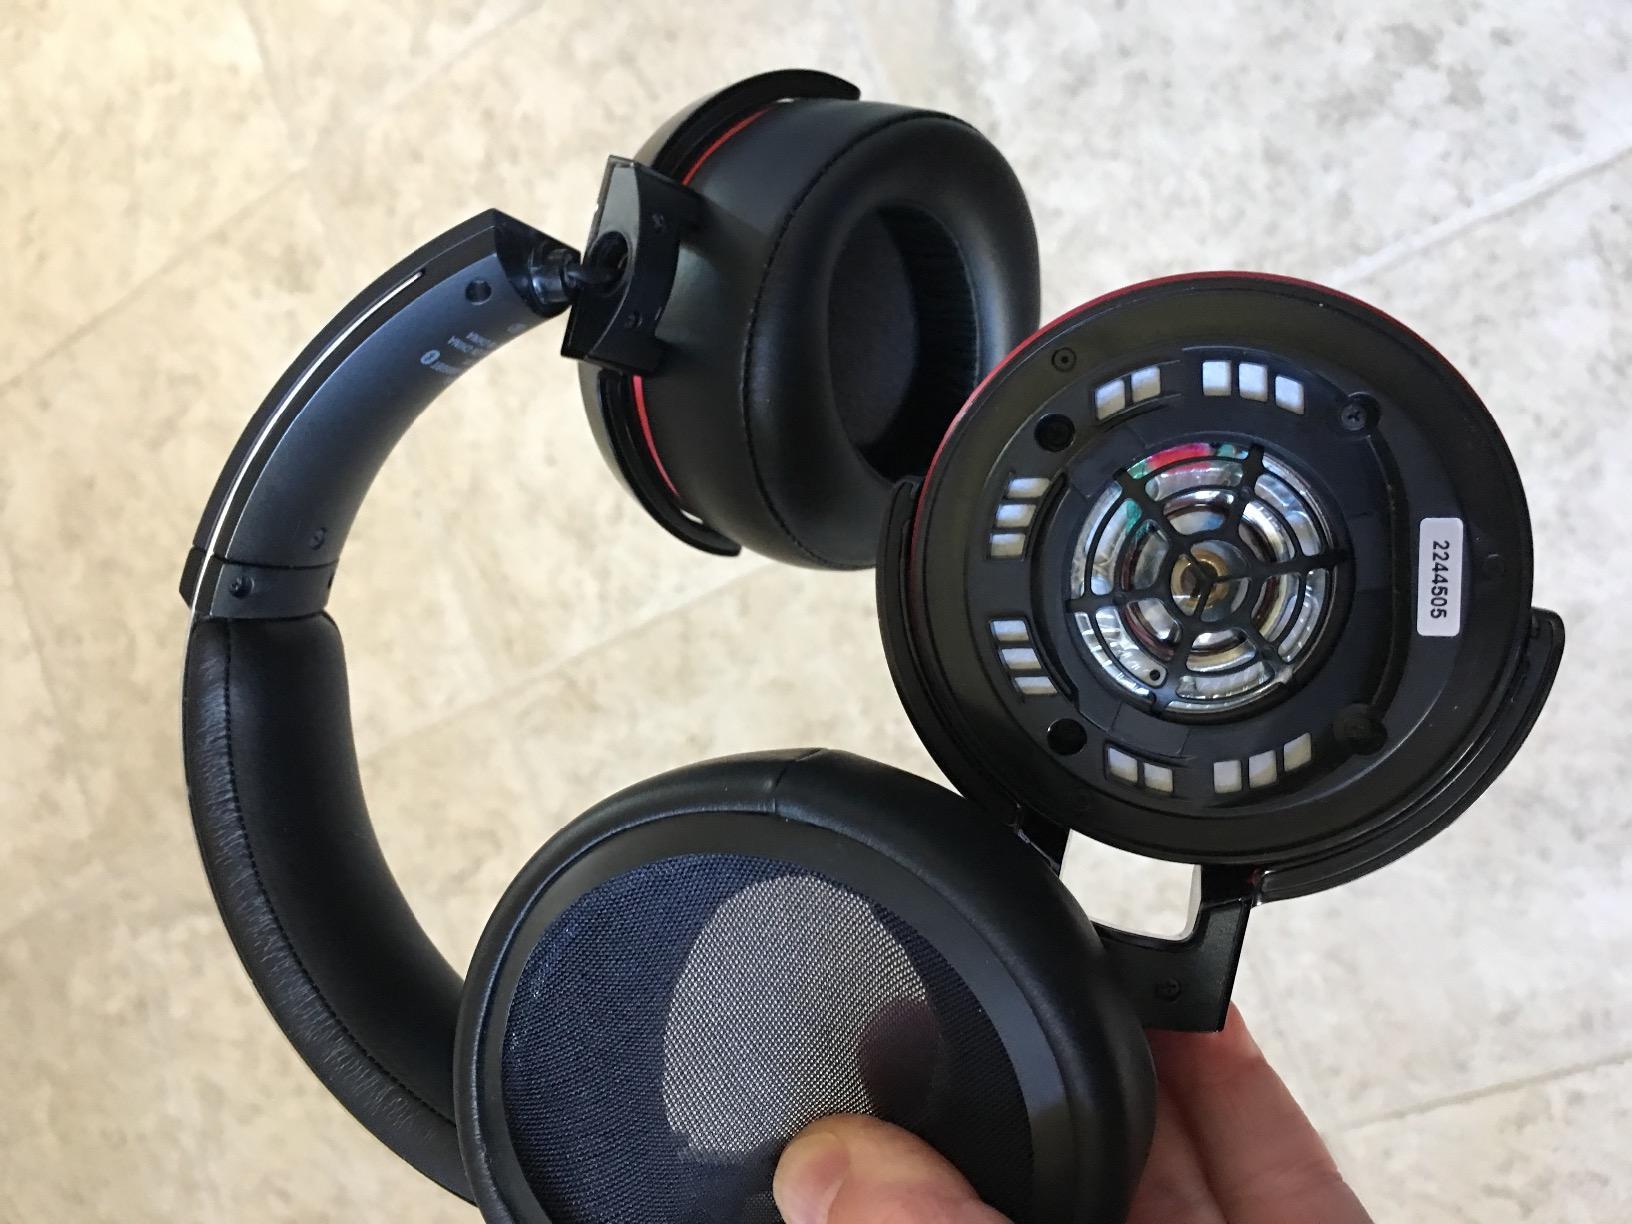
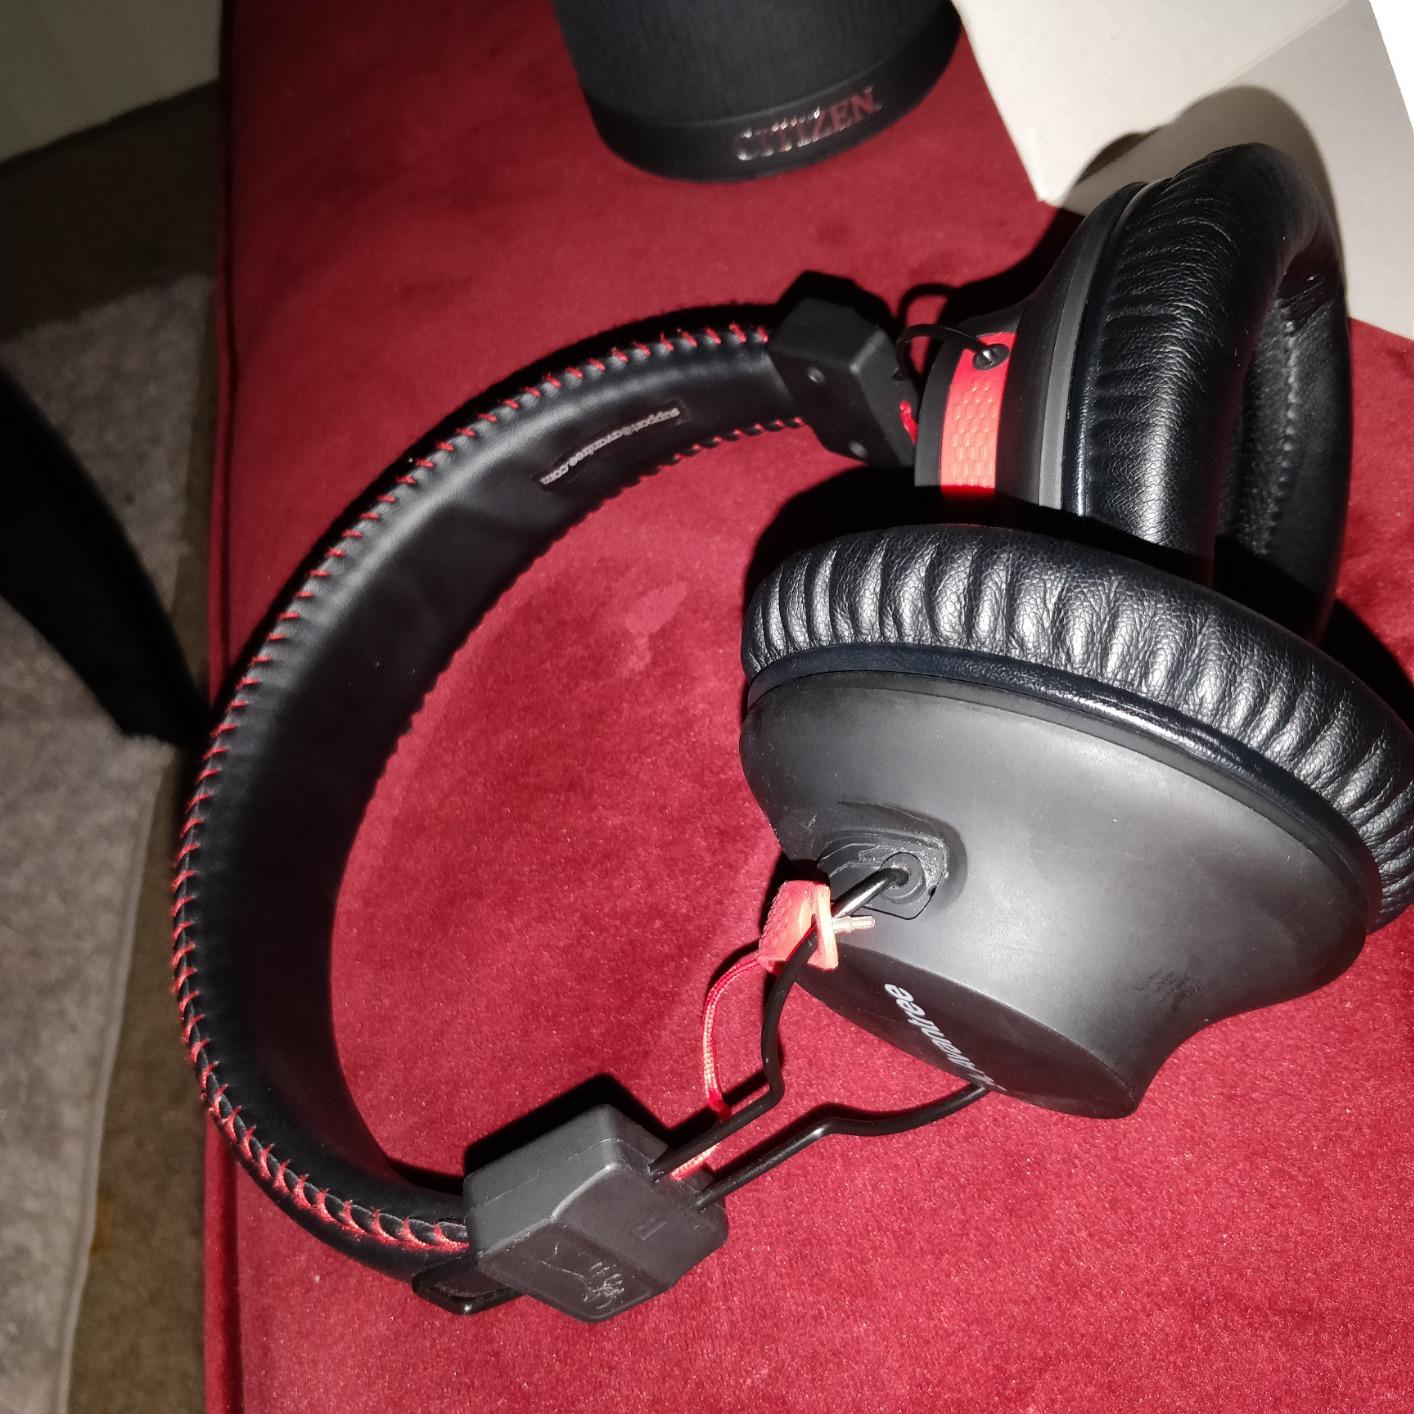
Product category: headphones
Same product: no